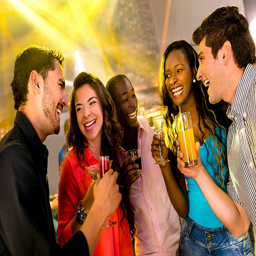
friends at a night club